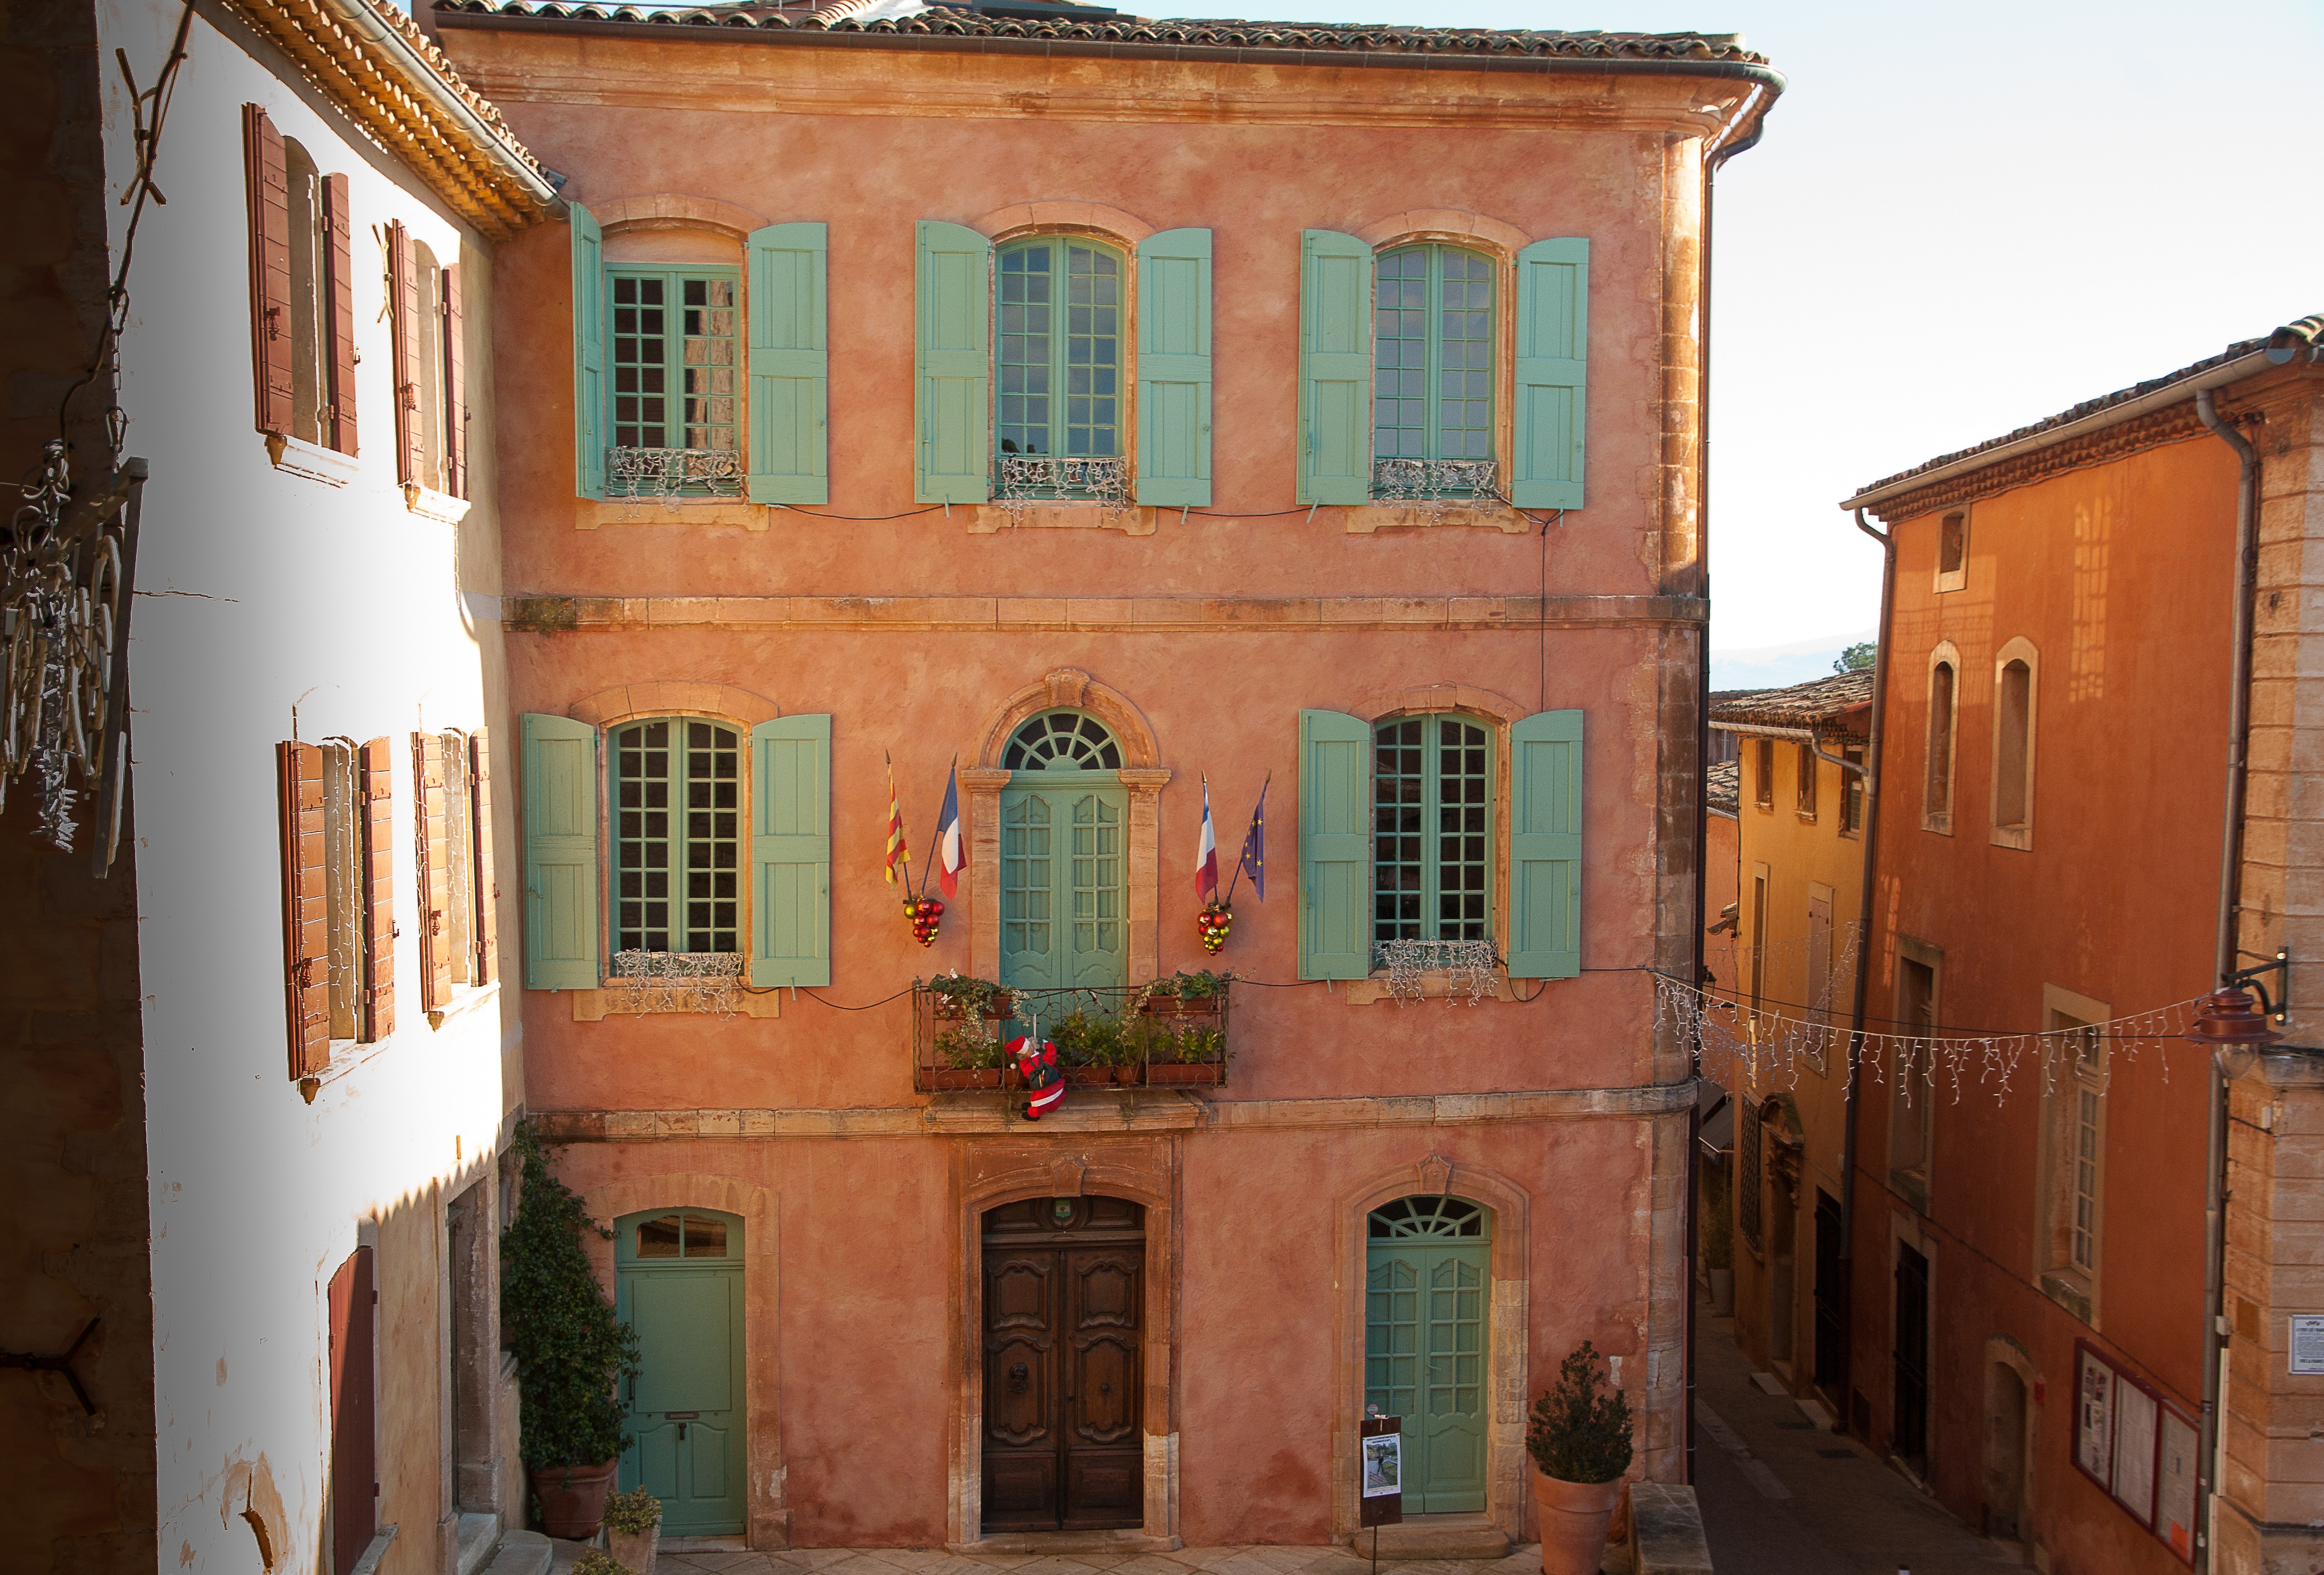
architecture, wood, house, window, town, alley, wall, france, color, facade, brick, door, shutters, flags, estate, roussillon, luberon, town hall, facades, urban area, ancient history